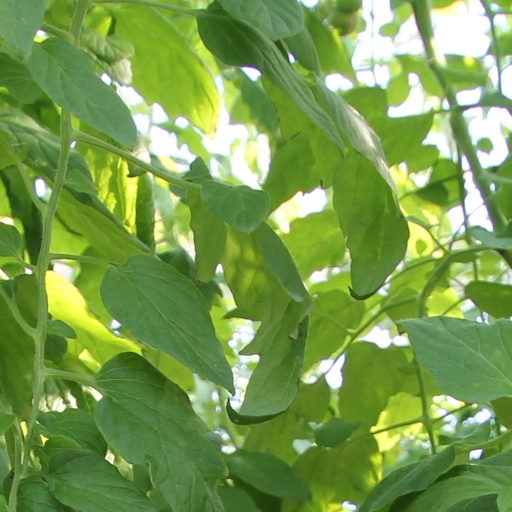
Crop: tomato